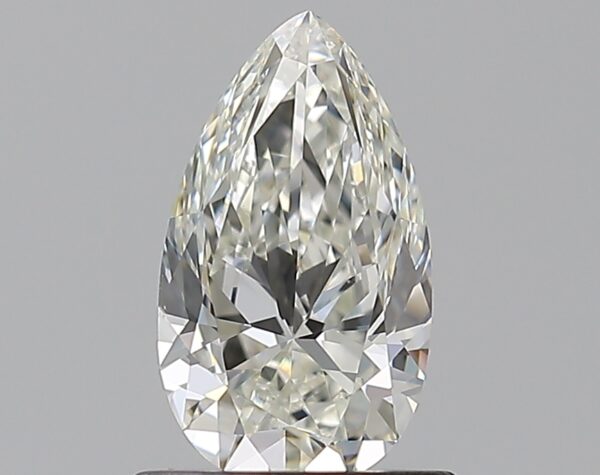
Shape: pear
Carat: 0.75
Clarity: IF
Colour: I
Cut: VG
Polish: EX
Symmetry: VG
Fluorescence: F
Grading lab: GIA
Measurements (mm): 8.17 x 4.67 x 2.99